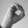
ASL letter: O